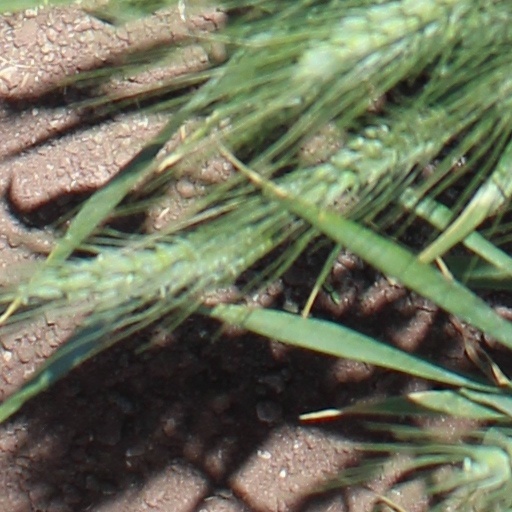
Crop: wheat